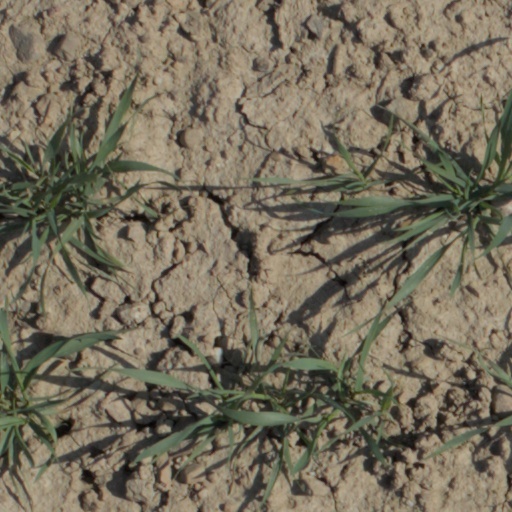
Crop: wheat